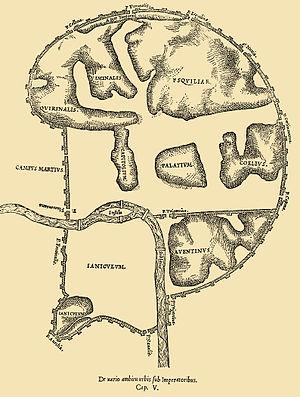
Représentation de Rome parue dans Urbis Romae Topographia, écrite par Bartolomeo Marliani. Édition de 1544 par les frères Dorici et Alosii.
François Rabelais est un écrivain français humaniste de la Renaissance, né à la Devinière à Seuilly, près de Chinon.